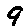
Label: 9